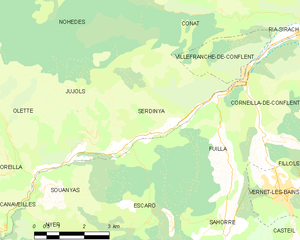
Carte des communes françaises
Serdinya est une commune française, située dans le département des Pyrénées-Orientales en région Occitanie.